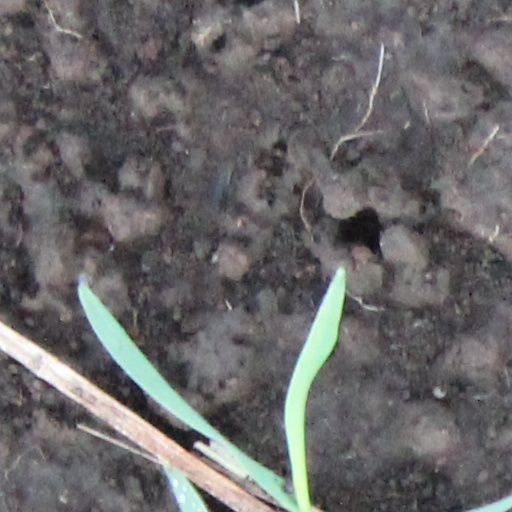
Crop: wheat